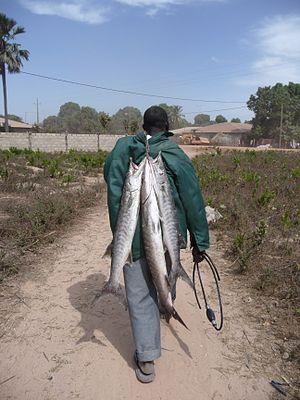
Retour de pêche à Thionck-Essyl.
Thionck Essyl est une localité de Basse-Casamance, située à 71 km au Nord-Ouest de Ziguinchor.